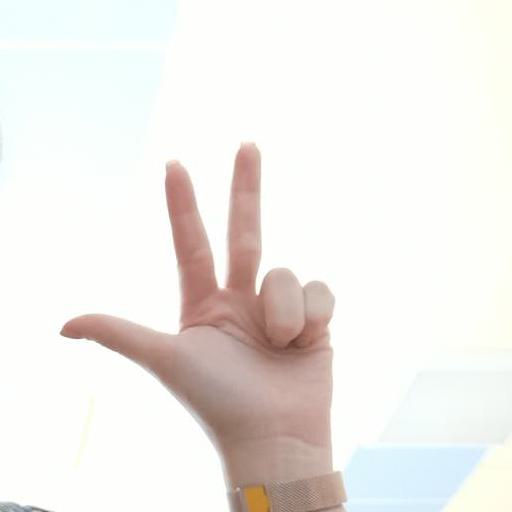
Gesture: three2